Chinese water dragon

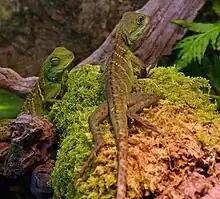
Captive juveniles at a reptile expo in Geneva, Switzerland

Wild water dragons are captured and sold as pets on social media platforms for both Vietnamese customers and the international markets of Europe and the United States. In Vietnam, about five times as many Chinese water dragons are sold for meat compared to those sold as pets. Exports to Europe began in 1975 and have accelerated in recent decades. From 2010 to 2018, a stable average of around 7,000 live Chinese water dragons per year were exported to the European Union. Approximately 89% came from Vietnam, though information on their production (wild caught or captive bred) is available for fewer than 13% of recorded exports to Europe.